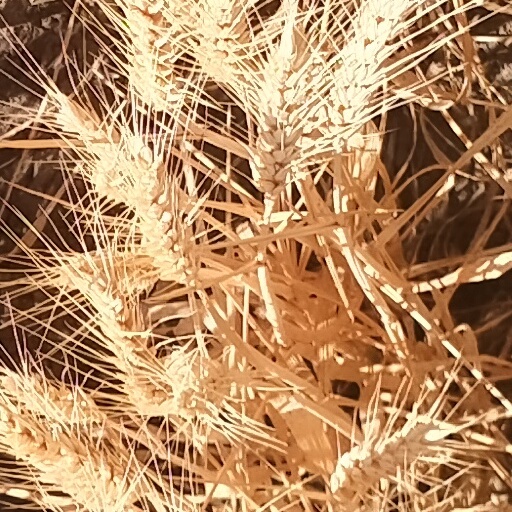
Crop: wheat